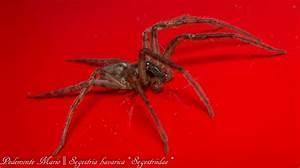
spider